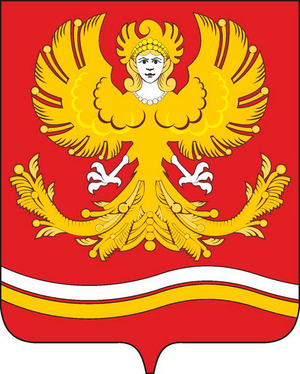
Mikhaïlovsk est une ville de l'oblast de Sverdlovsk, en Russie. Sa population s'élevait à 9 436 habitants en 2013.